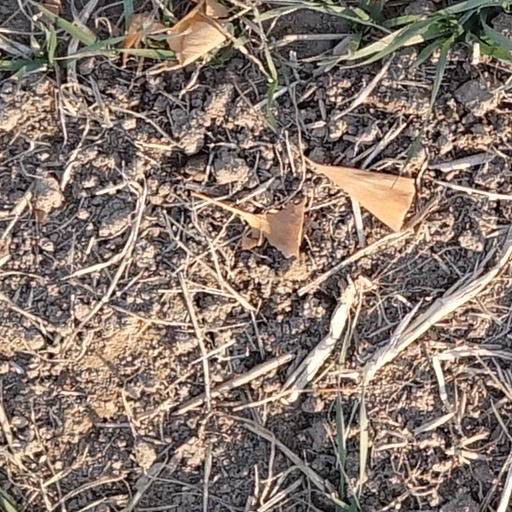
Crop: wheat